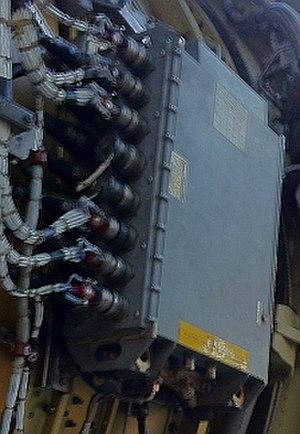
CF6-Moteur FADEC